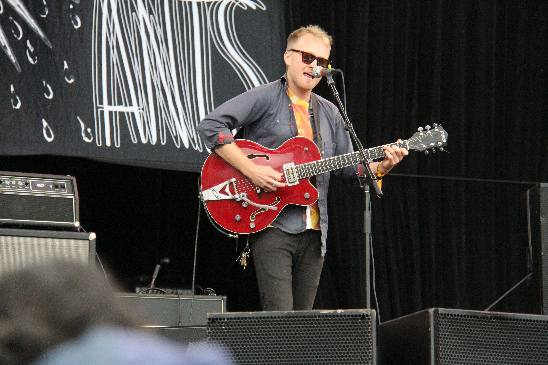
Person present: Yes